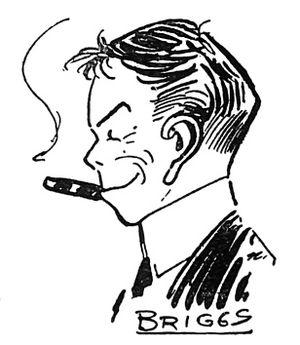
Clare Briggs est un dessinateur de comics américain.